Newtok, Alaska

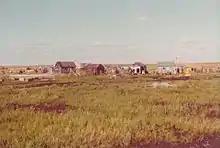
Houses in the south of Newtok, 1974

As of the census of 2000, there were 321 people, 63 households, and 51 families residing in the CDP. The population density was . There were 67 housing units at an average density of . The racial makeup of the CDP was 3.12% White, 95.33% Native American, and 1.56% from two or more races.